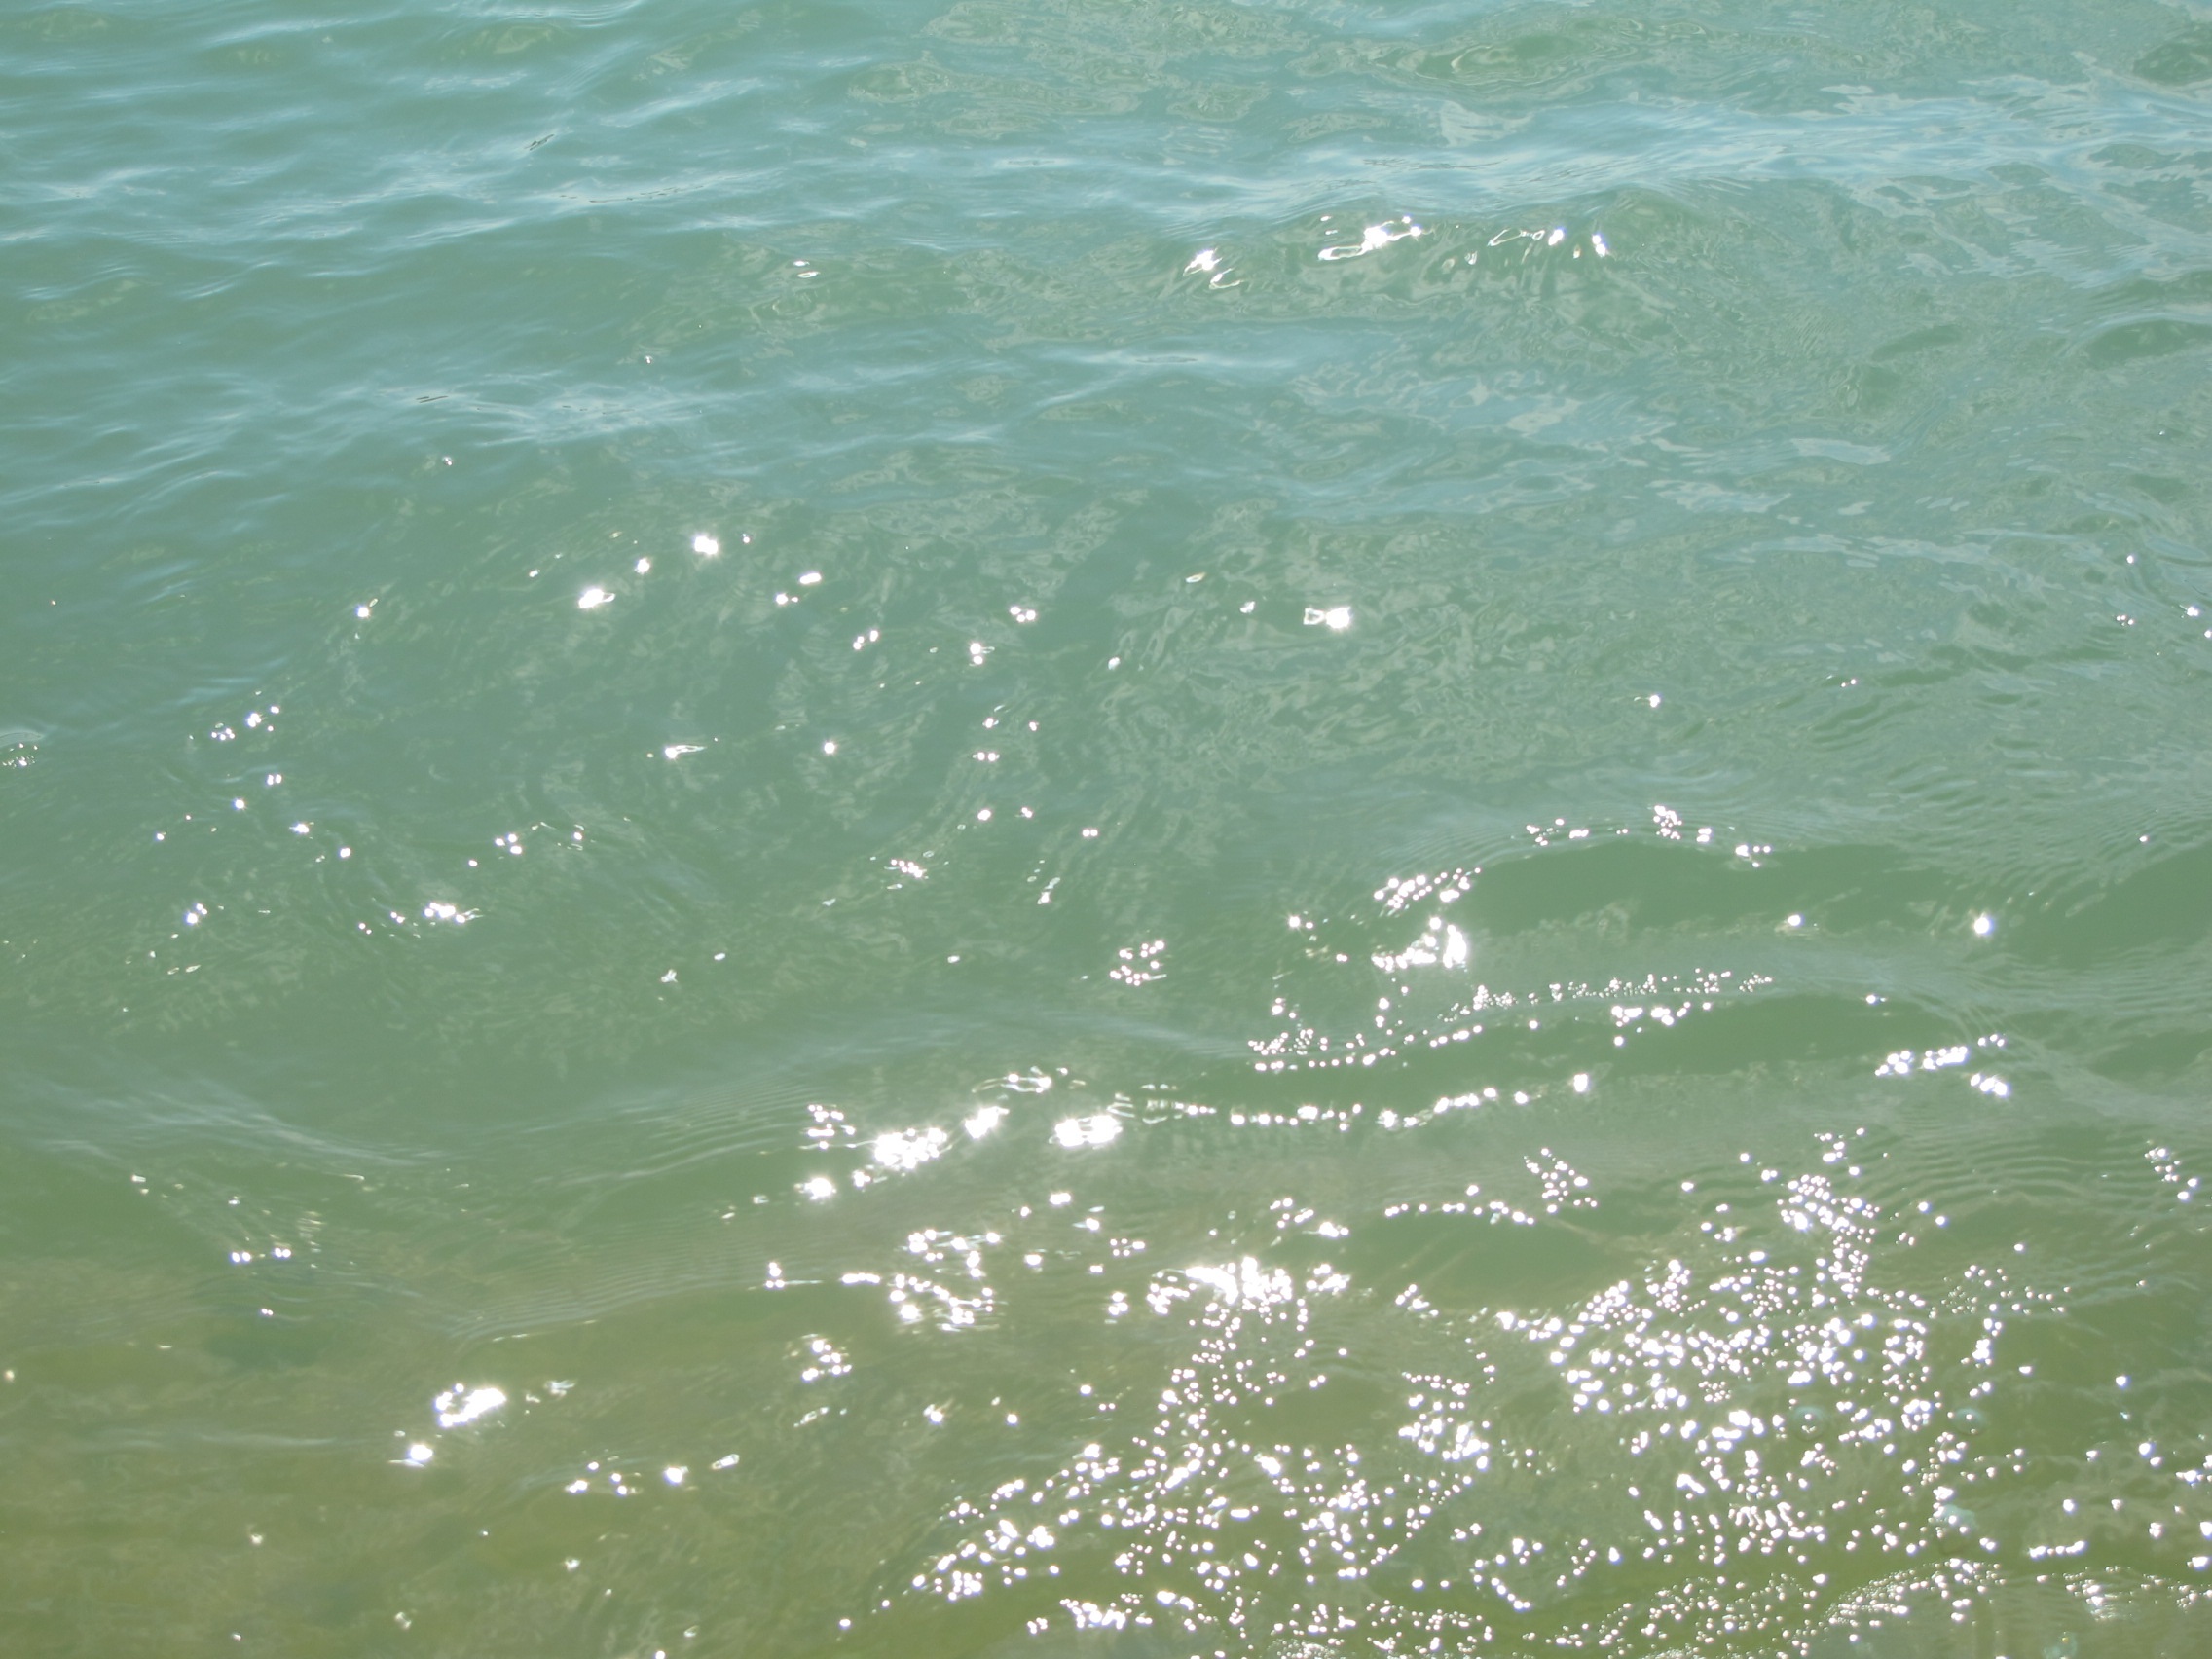
sea, water, ocean, wave, green, body of water, wind wave